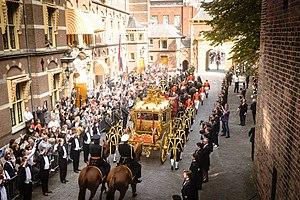
Le monarque des Pays-Bas est le chef de l’État néerlandais, lequel est une monarchie constitutionnelle ayant un régime parlementaire. En tant que tel, le rôle et la position du monarque sont définis et limités dans la Constitution du Royaume des Pays-Bas. Par conséquent, une grande partie de la Constitution néerlandaise est destinée à éclaircir la position du monarque ; environ un tiers de la Constitution décrit la succession, les mécanismes d'arrivée au pouvoir et l'abdication du trône, les rôles et les responsabilités du monarque et les formalités de communication entre les États généraux du royaume des Pays-Bas et le monarque dans la création des lois.